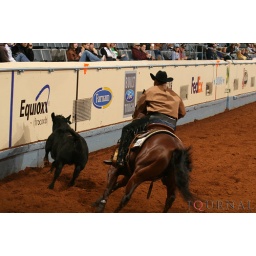
Gunslinger Chic and Shawn Deal take a cow down the fence in the senior working cow horse prelims.